Dying Laughing

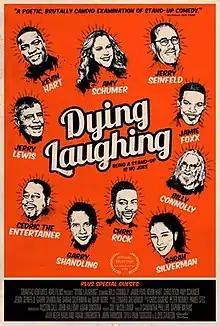
Poster

Dying Laughing is a 2016 documentary film about the complicated lives of stand-up comedians and discussing all aspects of their work.